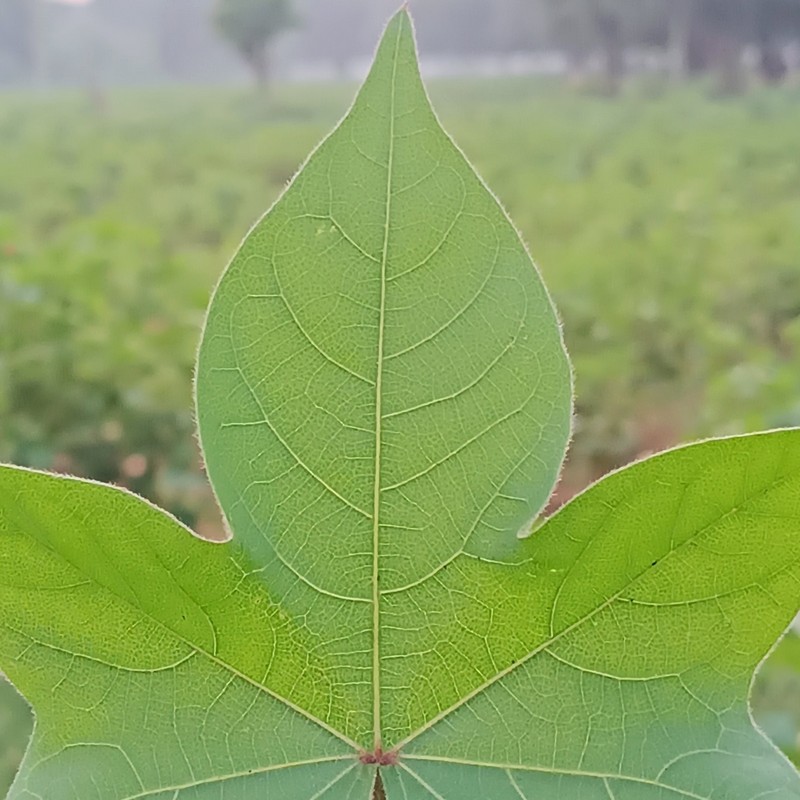
Label: Healthy Leaf